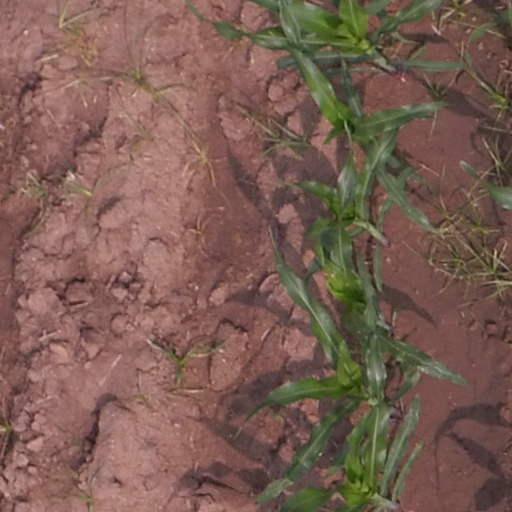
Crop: maize; corn